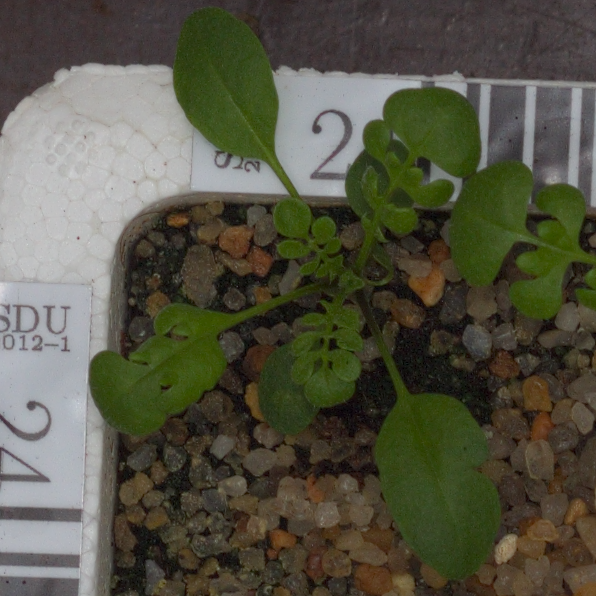
Label: shepherds_purse